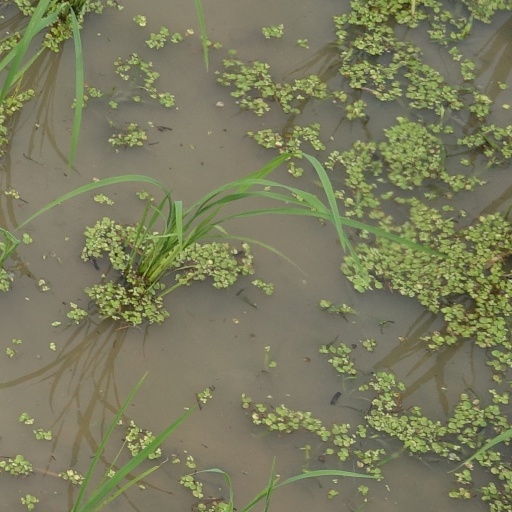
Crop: rice